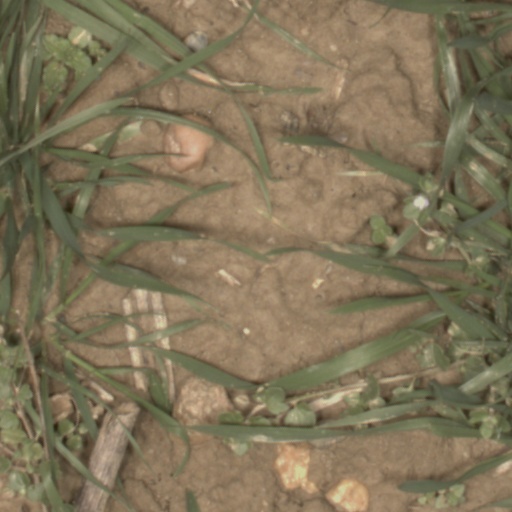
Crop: wheat